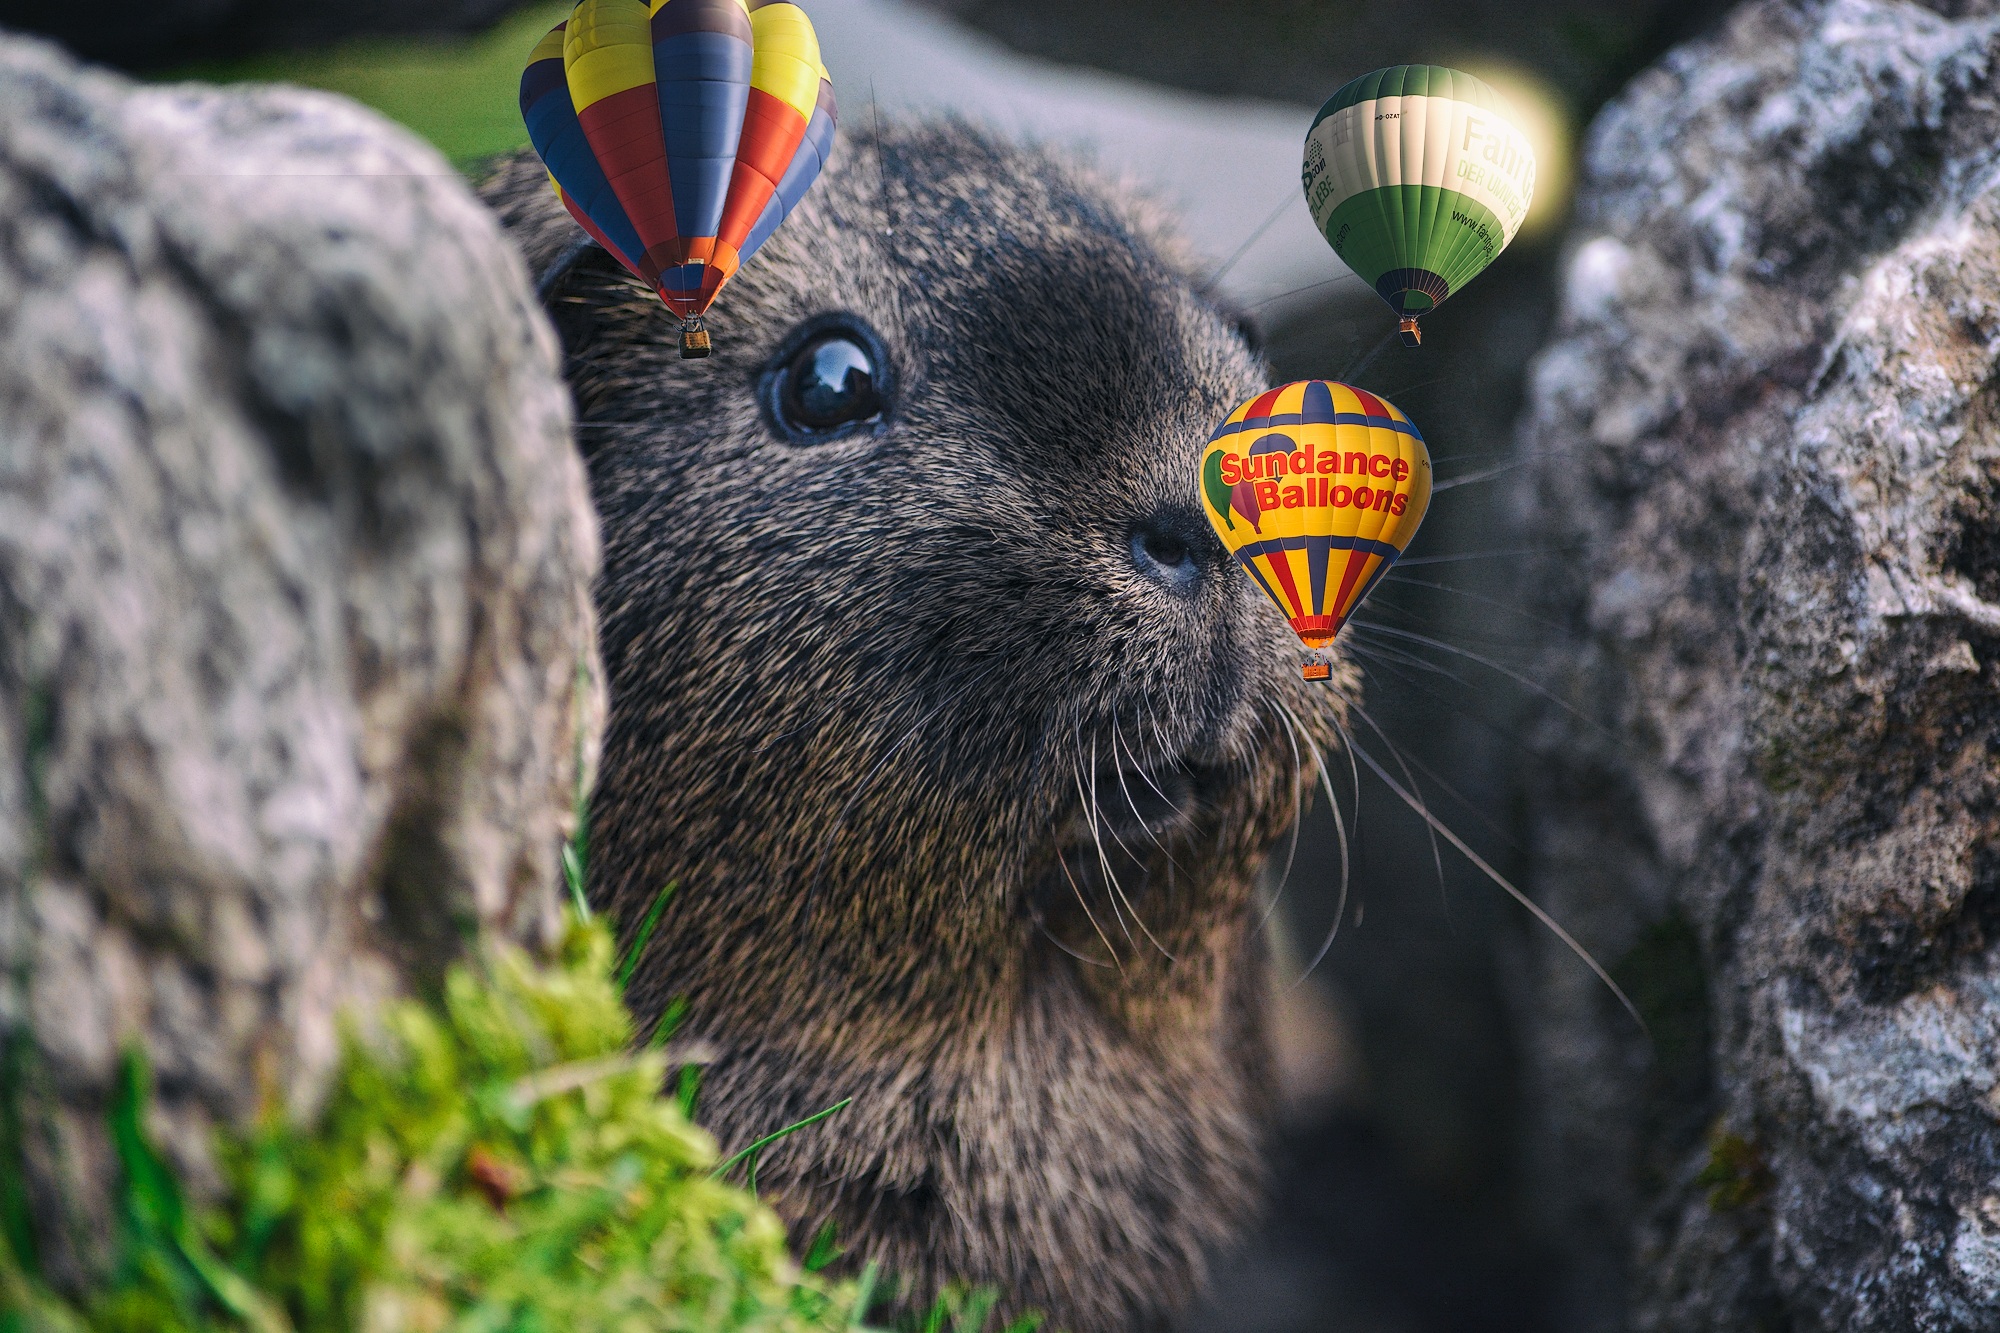
air, balloon, mouse, cute, wildlife, color, flight, shadow, hot air, mammal, ride, blue, yellow, fauna, rabbit, guinea pig, rodents, happy, hot, vertebrate, properties, balloon flight, hot air balloon trip, smooth hair, black cream agouti, rabits and hares